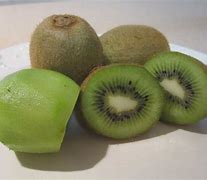
Label: Kiwi